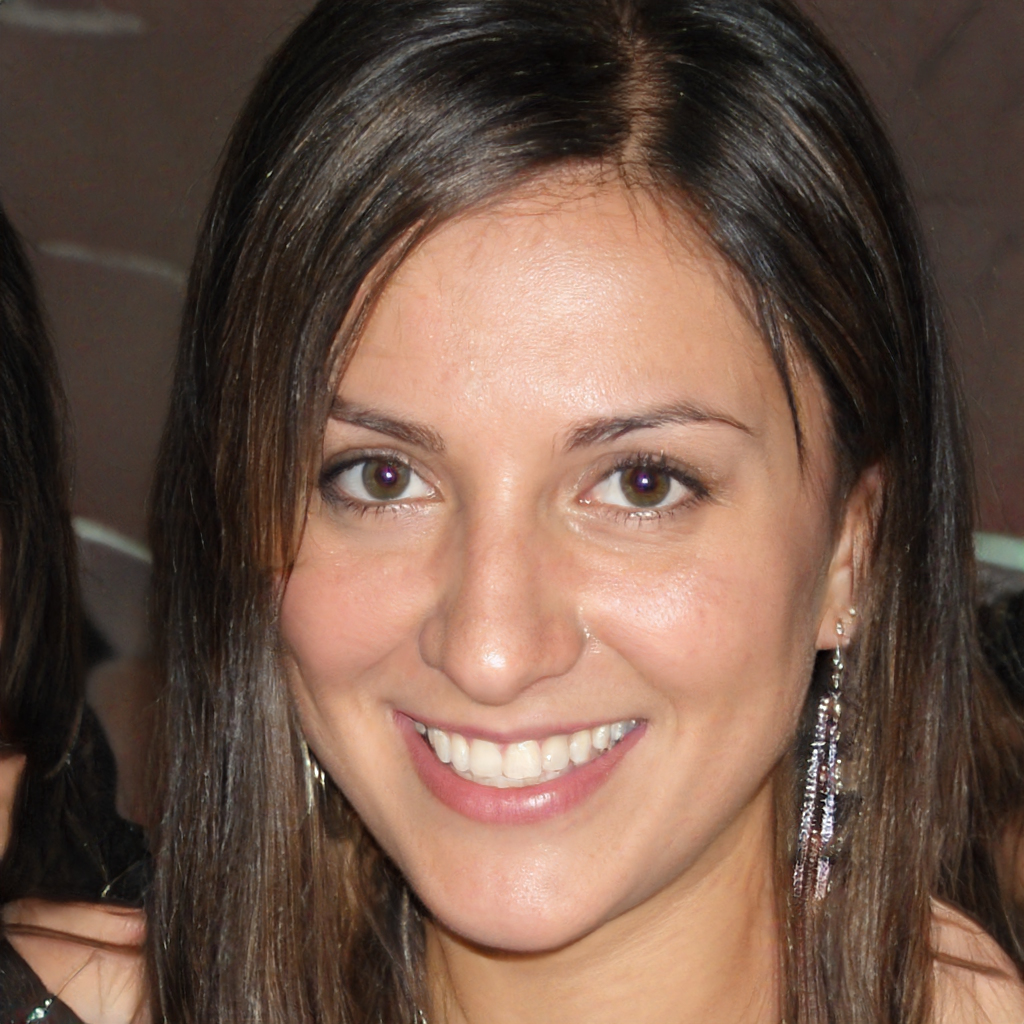
Label: Colored